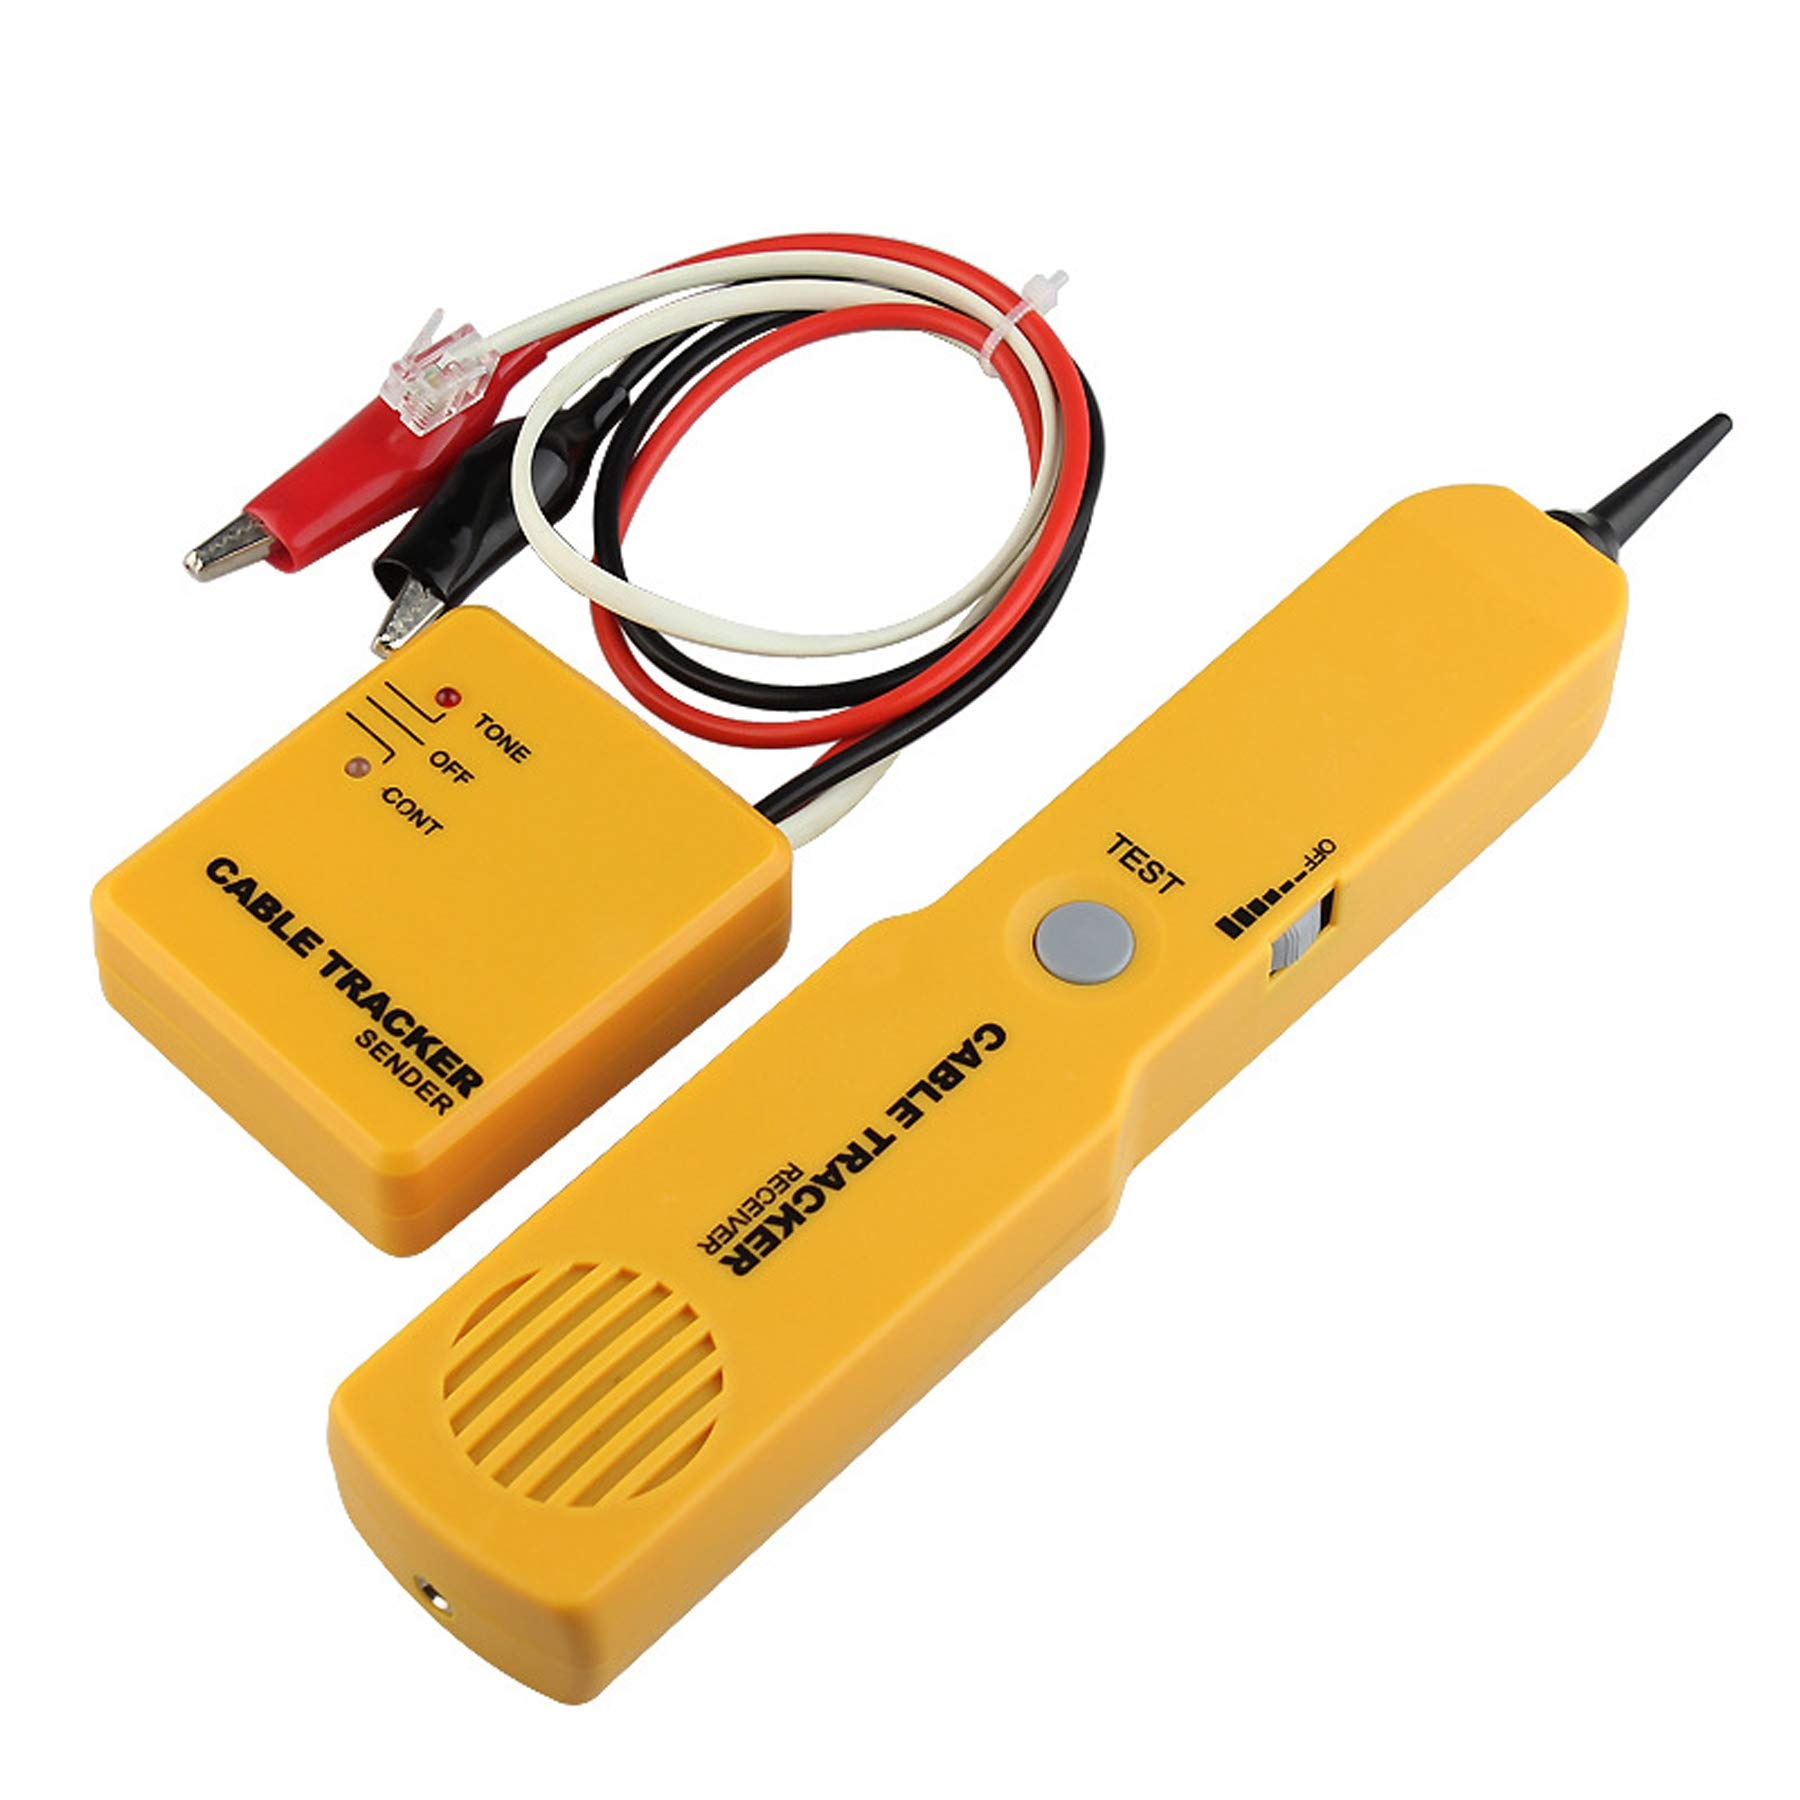
Probador de circuitos de trazador de cables eléctricos con generador de tonos y kit de sonda, probador de localización de señales de cable, continuidad del circuito de prueba, línea telefónica de red,
Marca: TIKSCIENCE Color: Negro - Caracteristicas: Ahorra tiempo: el trazador de cables y el probador de circuitos con clips de cocodrilo y enchufe RJ11 puede ayudarte a detectar rápidamente la continuidad de cables o cables, no más llamadas, sin más costos, encontrarlo y solucionarlo por ti mismo. Ten en cuenta que se requieren dos baterías de 9 V, las baterías no están incluidas, y la sonda no necesita tocar el cable para captar un tono. La sonda sin contacto identifica audiblemente el cable o cable seleccionado. Localizador de cables multifunción: puede rastrear cables en una gama de cables y cables, incluyendo línea telefónica de red, coaxial y verificar la continuidad de su instalación. Nota: No es para construir edificios comerciales, no funciona en cables de CA vivos Encuentra cables rápida y precisa: uso flexible, gracias al modo de contacto, puedes comprobar si hay circuitos cortos y abiertos, y el conector RJ11 te permite probar el teléfono Lo que obtendrás: ¡compra con confianza! El kit incluye sonda de trazador de cable y transmisor con conector de teléfono RJ11 y un par de clips de cocodrilo. Si tienes alguna pregunta sobre el trazador de cables y el probador de circuito, no dudes en ponerte en contacto con nosotros en cualquier momento, te responderemos en 24 horas EAN: 0788703664261 Dimensiones del paquete: 10.3 x 4.8 x 1.4 inches Unión: Diversos Identificador de producto del fabricante: Wire Tracer Circuit Tester Número de modelo del producto: Electrical Wire Tracer
Brand: TIKSCIENCE
Category: Hardware > Tools > Measuring Tools & Sensors > Probes & Finders > Circuit Finders